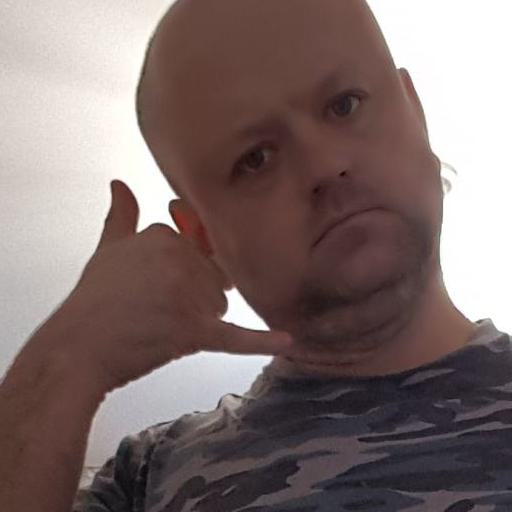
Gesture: call